Carloman (mayor of the palace)

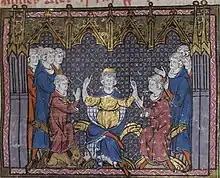
Charles Martel divides the realm between Pepin and Carloman.

Carloman (between 706 and 716 – 17 August 754) was the eldest son of Charles Martel, mayor of the palace and duke of the Franks, and his wife Chrotrud of Treves. On Charles's death (741), Carloman and his brother Pepin the Short succeeded to their father's legal positions, Carloman in Austrasia, and Pepin in Neustria. He was a member of the family later called the Carolingians and it can be argued that he was instrumental in consolidating their power at the expense of the ruling Merovingian kings of the Franks. He withdrew from public life in 747 to take up the monastic habit, "the first of a new type of saintly king", according to Norman Cantor, "more interested in religious devotion than royal power, who frequently appeared in the following three centuries and who was an indication of the growing impact of Christian piety on Germanic society".